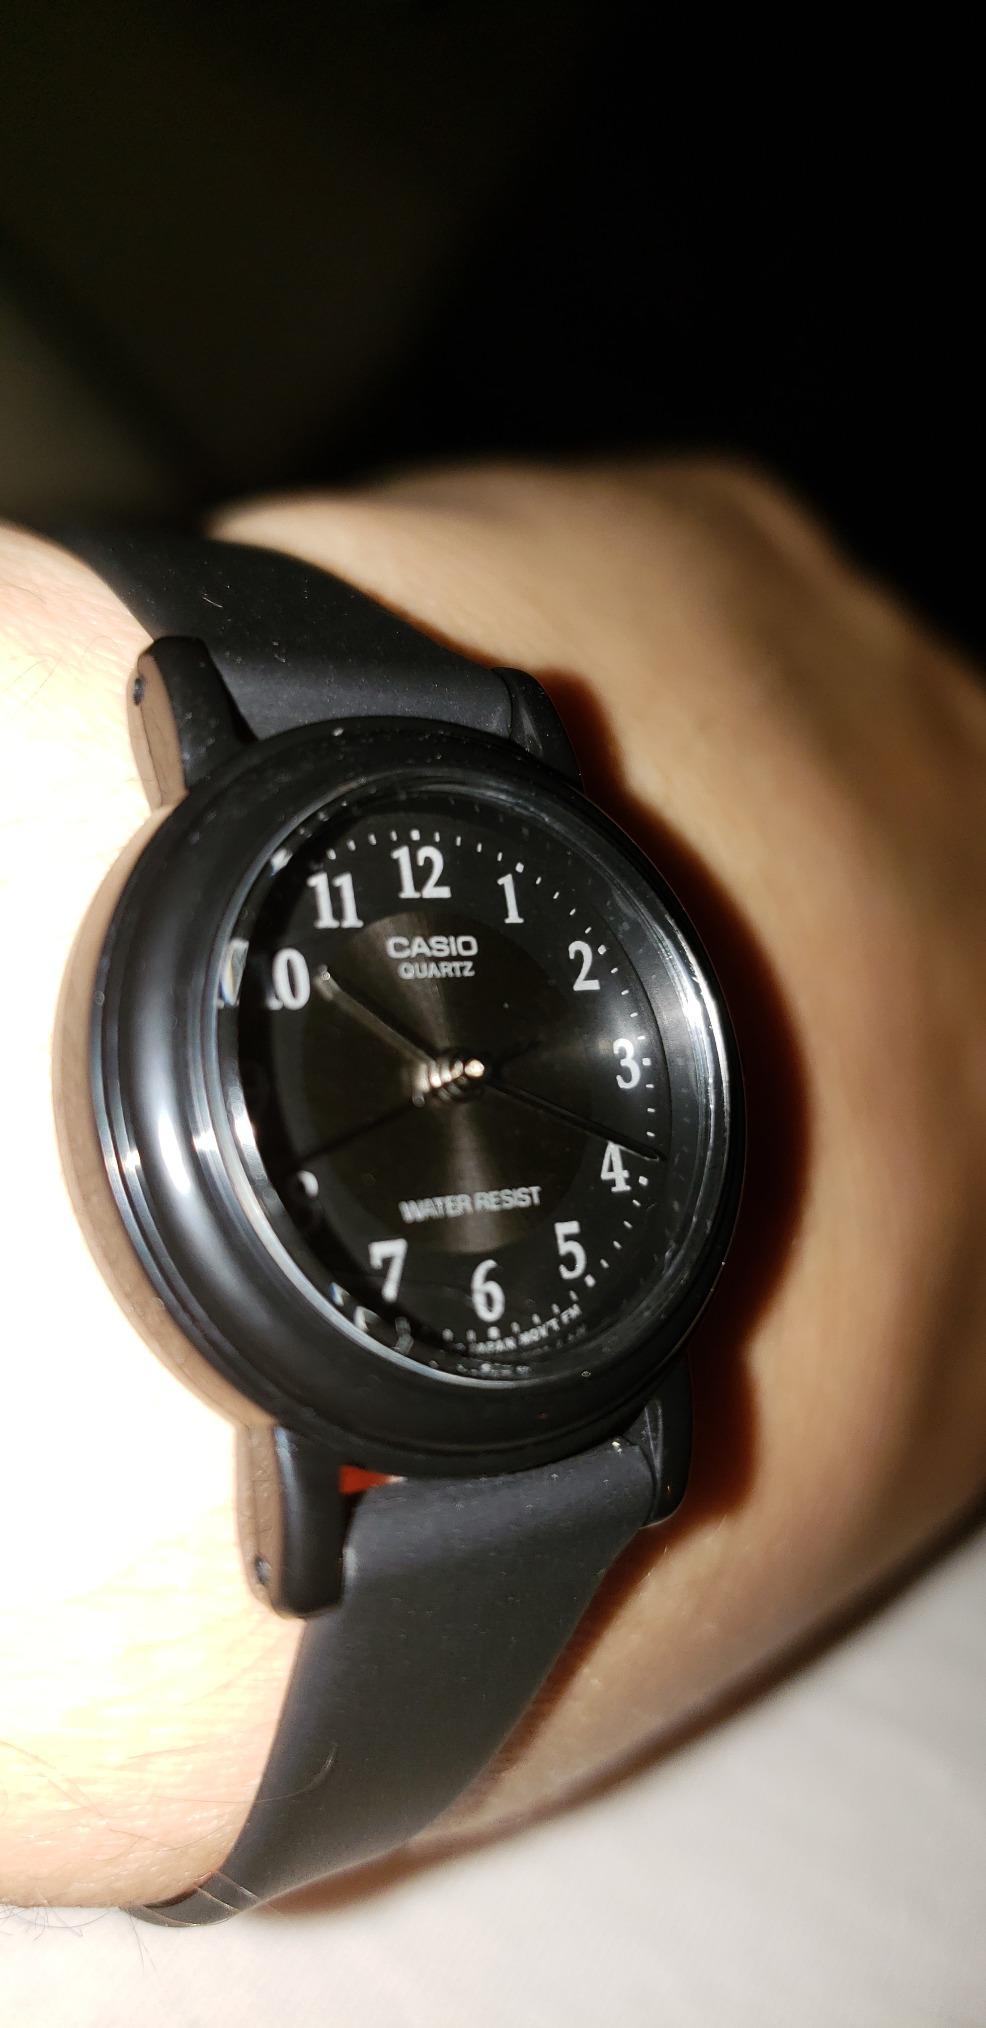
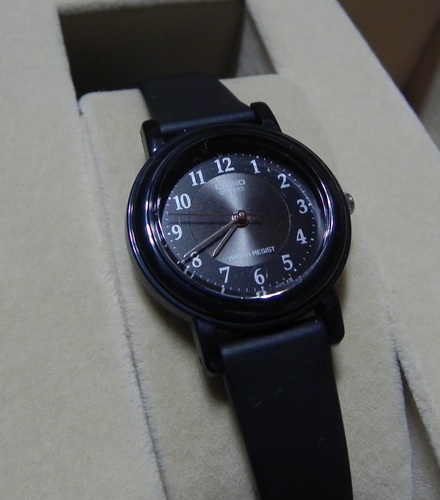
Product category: accessories_watch
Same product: yes